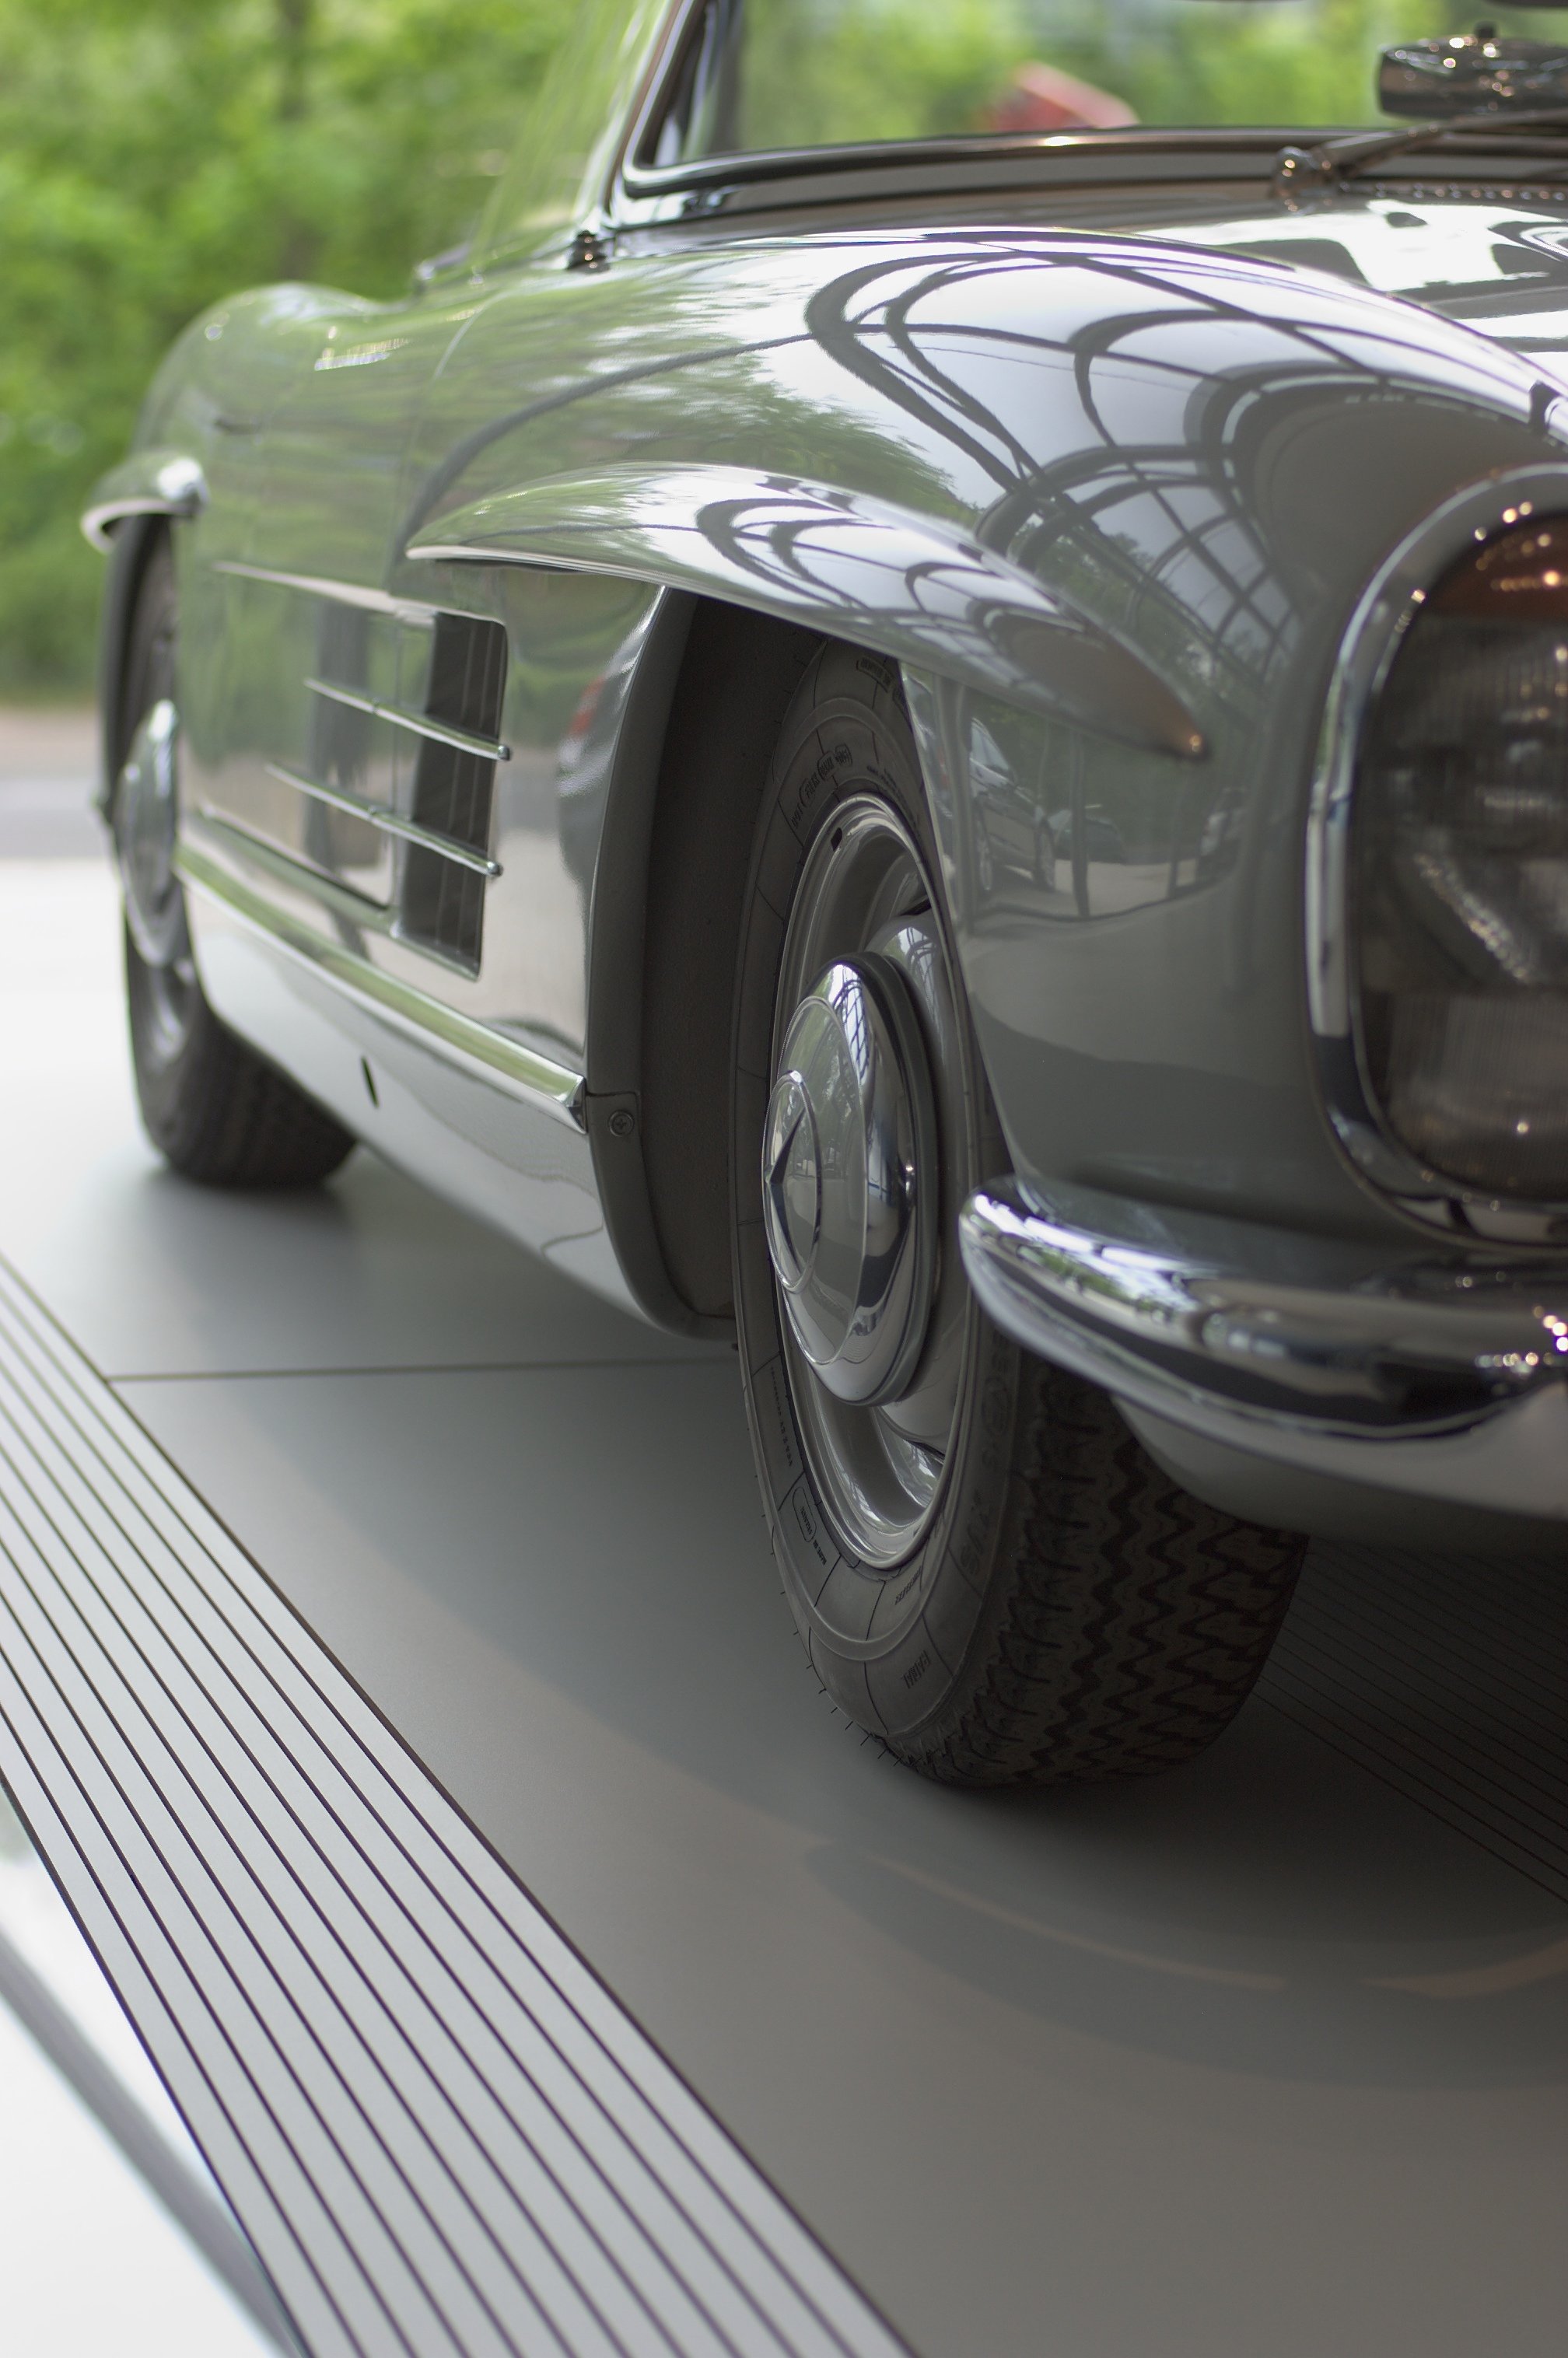
car, wheel, vehicle, sports car, vintage car, bumper, race car, supercar, 2012, rawtherapee, germany, deutschland, berlin, pentax, mercedes benz, lenstagged, steffenzahn, k100d, justpentax, iamflickr, cosina, voigtlander, 58mm, nokton, 58mmf14, 58mm14, nokton58mmf14slii, 58mmf14nokton, cosinavoigtl nder, voigtl ndernokton58mmf14, antique car, land vehicle, automobile make, automotive exterior, automotive design, luxury vehicle, mercedes benz 300sl